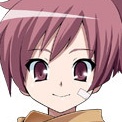
Portrait style: Anime Portrait